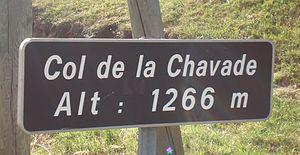
Panneau routier du col de la Chavade (Ardèche)
Le col de la Chavade est un col français situé dans le département de l'Ardèche sur la commune d'Astet.